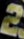
Number: 2